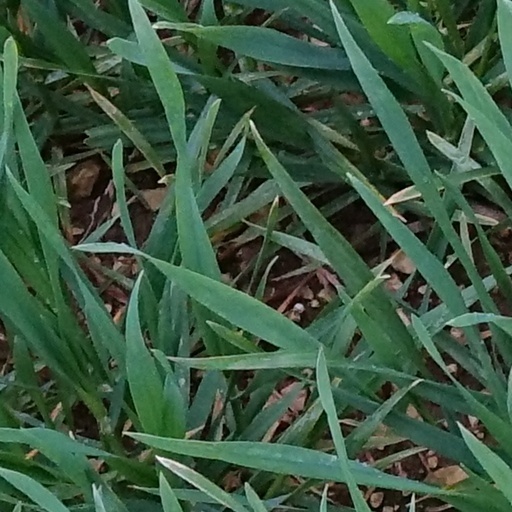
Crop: wheat